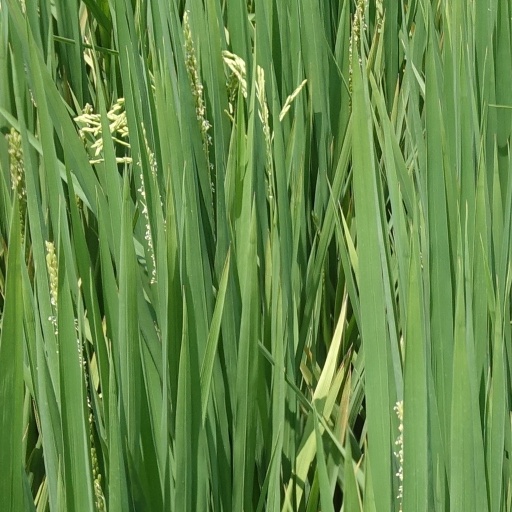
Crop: rice